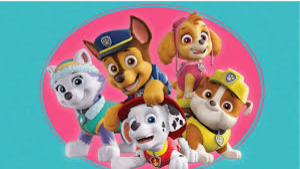
Portrait style: Cartoon Portrait